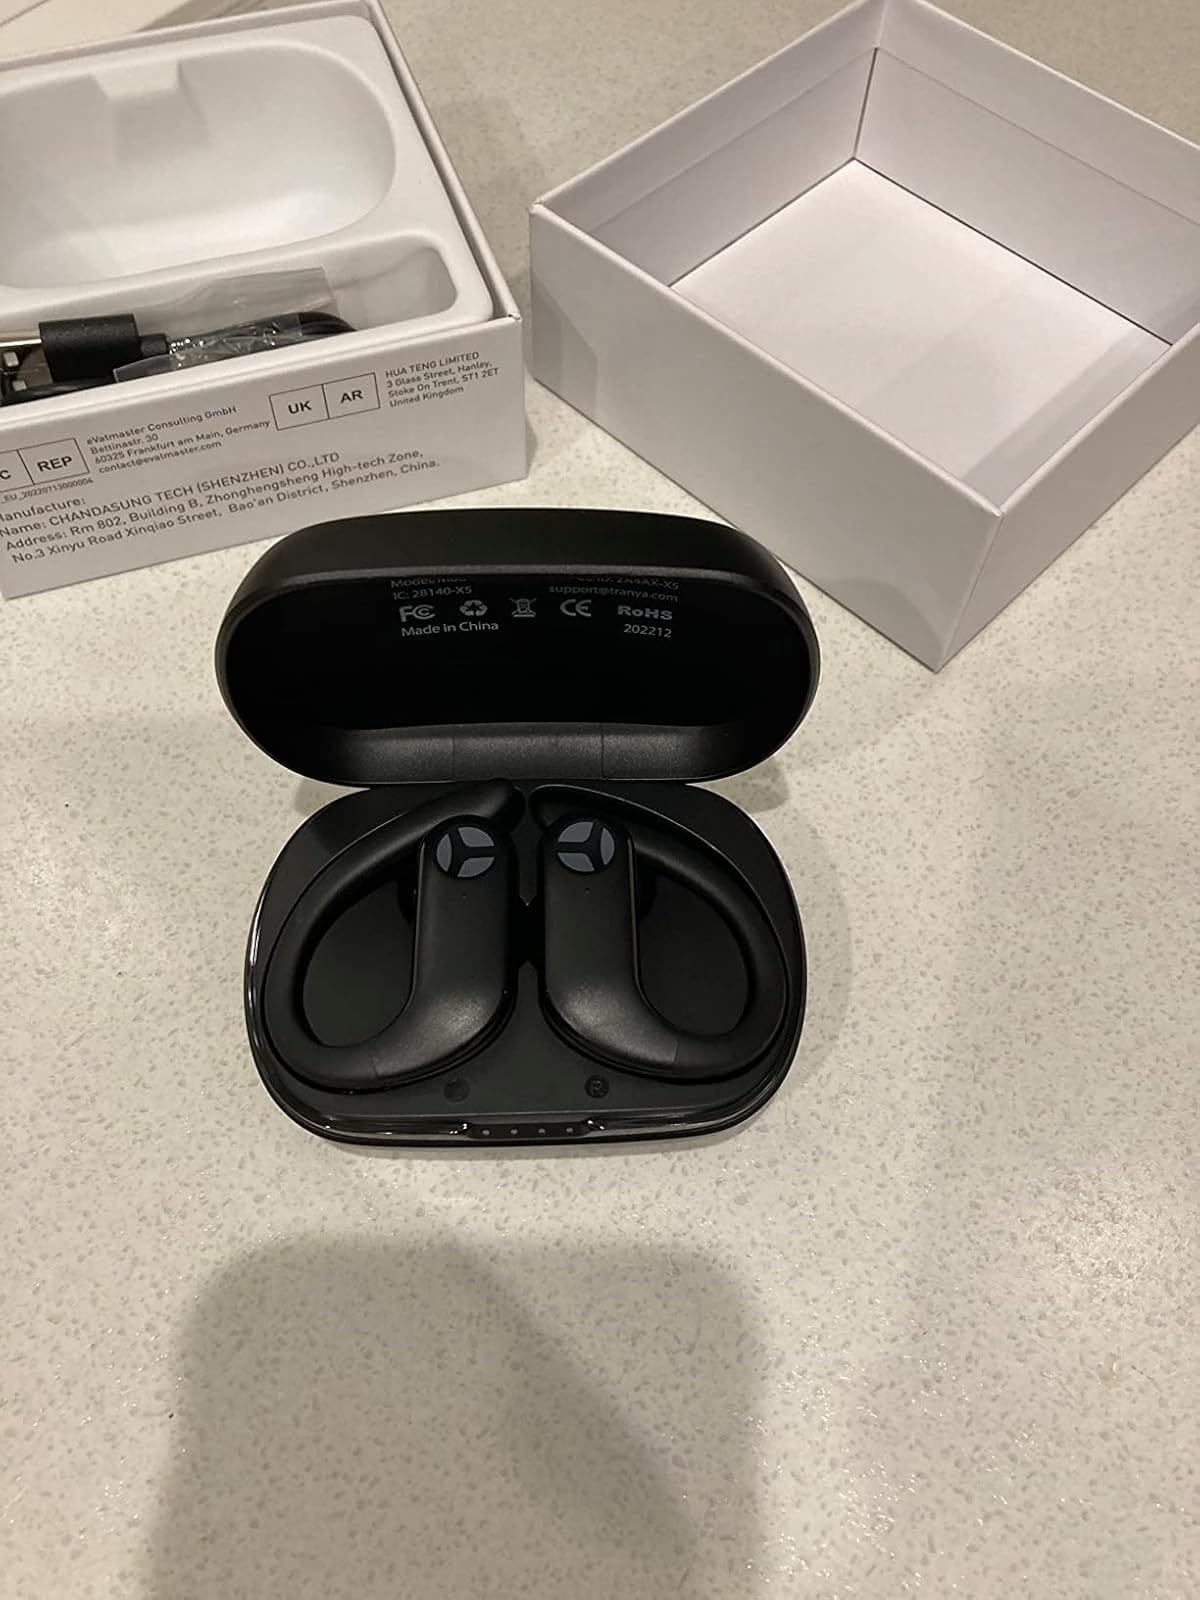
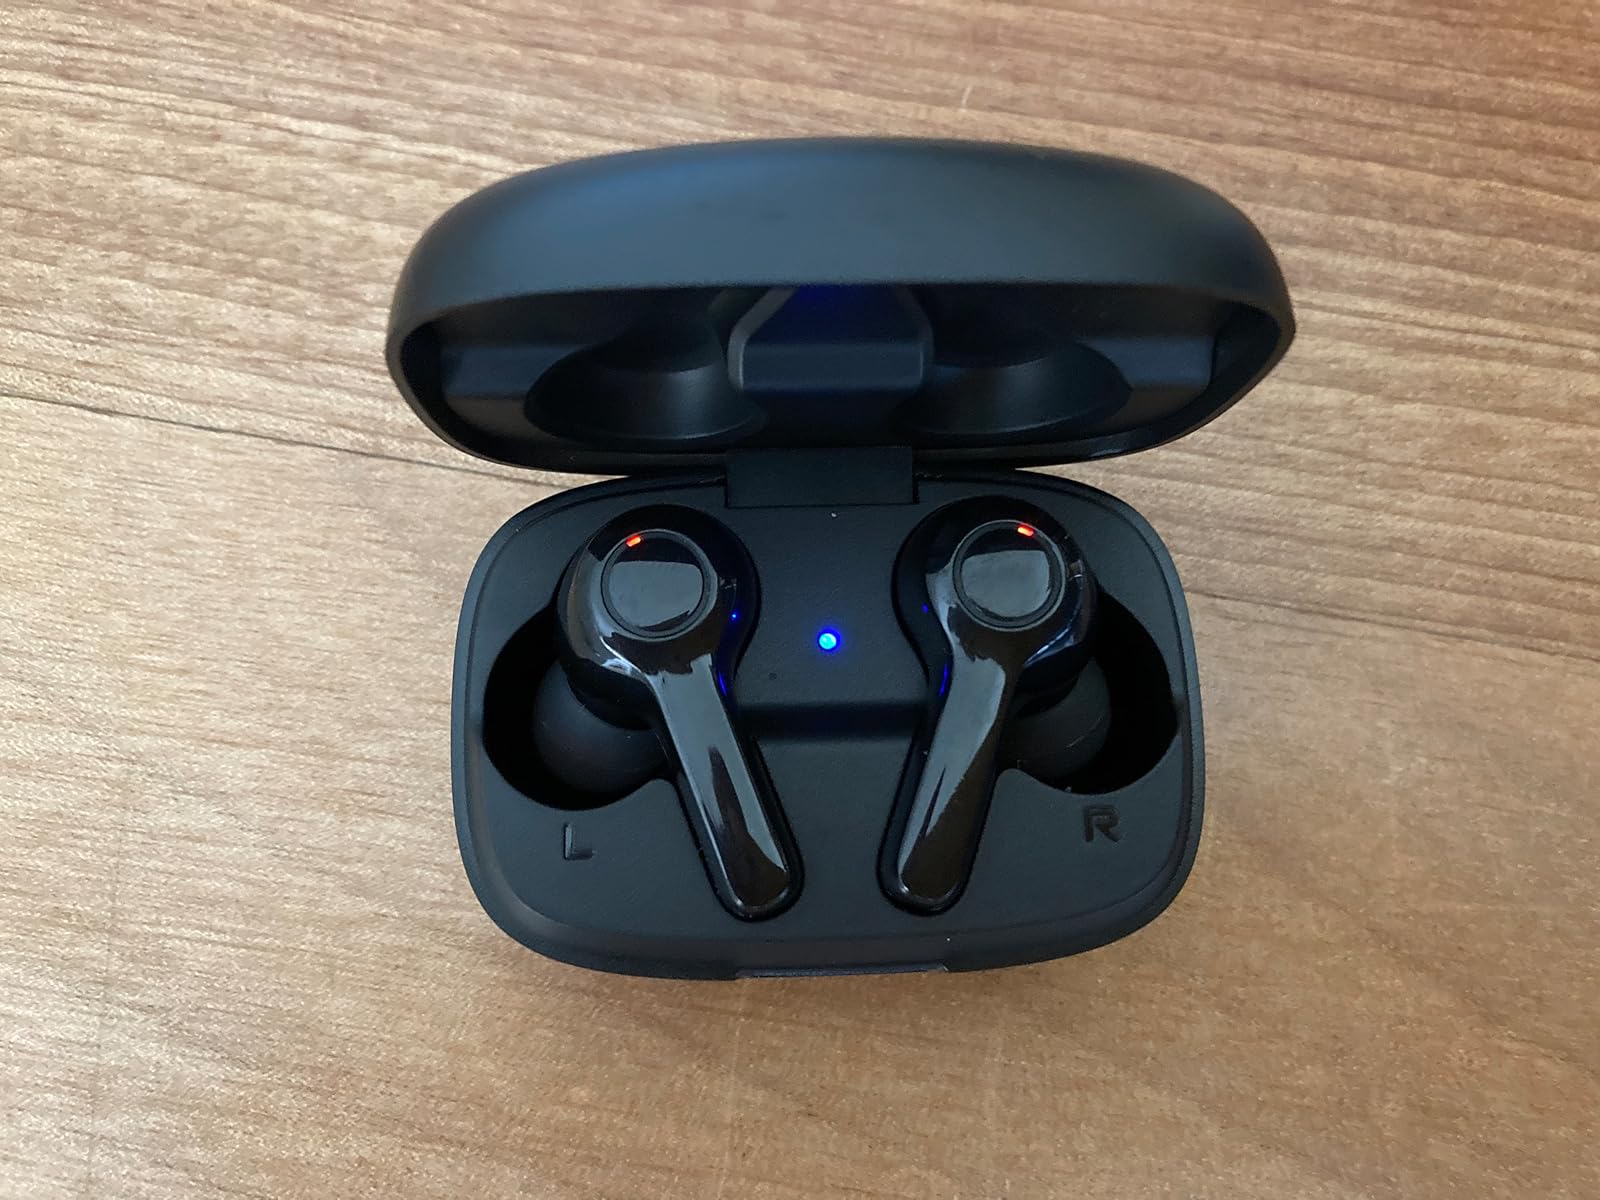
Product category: earbuds
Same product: no